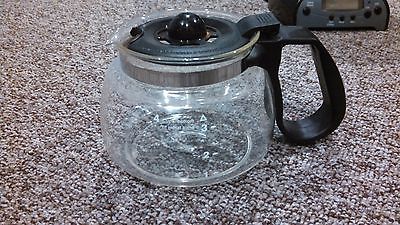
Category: coffee maker